William Matthews (priest)

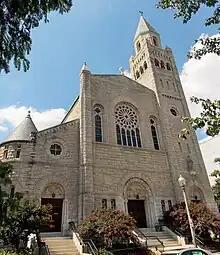
Photograph from the street looking up at St. Peter's Church

William Matthews was born on December 16, 1770, in the small village of Port Tobacco in Charles County in the Maryland Colony of British America to a prominent, established Maryland family. He was the son of William Matthews, Sr. and Mary Neale. The youngest of seven children, his siblings were Joseph, Ignatius, Mary, Susanna, Margaret, and Ann Teresa. His father, with whom he had little interaction, died when he was six years old. William Matthews Sr.'s ancestry traces to the English landed gentry, and includes Thomas Matthews—an early settler of the Maryland colony who was granted of land in Port Tobacco, Maryland, by the Lords Calvert. His mother descended from Captain James Neale, who settled in the Maryland colony in the mid-seventeenth century. Matthews' matrilineal ancestry traces its origins to the noble O'Neills of Ireland. His cousin, Charles Carroll of Carrollton, was the sole Catholic signatory of the Declaration of Independence.